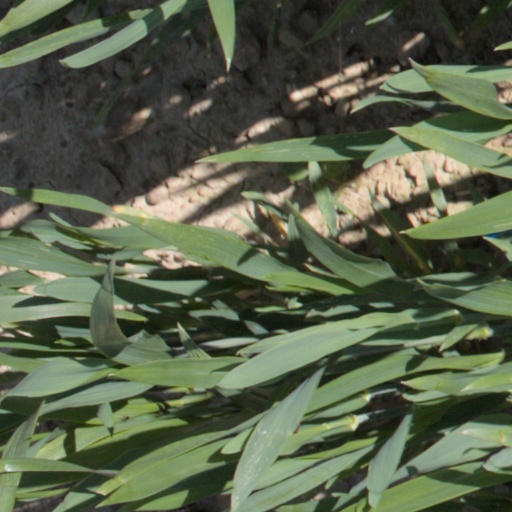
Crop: wheat